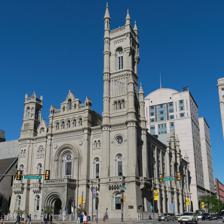
Building: Masonic Temple (Philadelphia, Pennsylvania)
Country: United States of America
Year built: 1873
United States historic place Philadelphia's Masonic Temple U.S. National Register of Historic Places U.S. National Historic Landmark Pennsylvania state historical marker The Masonic Temple in 2015 Show map of Philadelphia Show map of Pennsylvania Show map of the United States Location 1 N. Broad Street Philadelphia , Pennsylvania Coordinates 39°57′13″N 75°9′47″W / 39.95361°N 75.16306°W / 39.95361; -75.16306 Built 1868-73 Architect James H. Windrim (exterior) George Herzog (interior) Architectural style Norman NRHP reference No. 71000727 Significant dates Added to NRHP May 27, 1971 Designated NHL February 4, 1985 Designated PHMC December 5, 2007 The Masonic Temple is a historic Masonic building in Philadelphia . Located at 1 North Broad Street , directly across from Philadelphia City Hall , it serves as the headquarters of the Grand Lodge of Pennsylvania , Free and Accepted Masons. The Temple features the Masonic Library and Museum of Pennsylvania, and receives thousands of visitors every year to view the ornate structure, which includes seven lodge rooms, where today a number of Philadelphia lodges and the Grand Lodge conduct their meetings. Prior Masonic Temples in Philadelphia Freemasonry existed in Philadelphia since the early 1700s. The original Masonic temple in the city was built in 1811 on Chestnut Street between 7th and 8th Street in Center City Philadelphia , but burned down in 1819. It was rebuilt in 1820. A second Masonic temple was built on Chestnut Street in the 1850s, dedicated in 1855 and sold in 1873, once the new temple was completed. Construction The Temple was designed in the medieval Norman style by James H. Windrim , who was 27 years old at the time he won the design competition. The massive granite cornerstone, weighing ten tons, was leveled on St. John the Baptist's Day, June 24, 1868. The ceremonial gavel used on that day by Grand Master Richard Vaux was the same gavel used by President George Washington in leveling the cornerstone of the nation's Capitol building in 1793. The construction was completed five years later, in 1873, and dedicated on September 29th of that year. The interior, designed by George Herzog , was begun in 1887 and took another fifteen years to finish. The bold and elaborate elevations on Broad and Filbert Streets, especially the beautiful portico of Quincy granite, make it one of the great architectural wonders of Philadelphia. The exterior stone of the building on Broad and Filbert Streets is Cape Ann Syenite from Syne in Upper Egypt. On May 27, 1971, the Temple was listed on the National Register of Historic Places . It was designated a National Historic Landmark in 1985.  It was cited in its landmark designation as one of the nation's most elaborate examples of Masonic architecture. Gallery The cornerstone Front facade Entrance South façade National Historic Landmark Plaque See also Philadelphia portal Joseph A. Bailly (sculptor) List of National Historic Landmarks in Philadelphia National Register of Historic Places listings in Center City, Philadelphia William Rush (sculptor) References